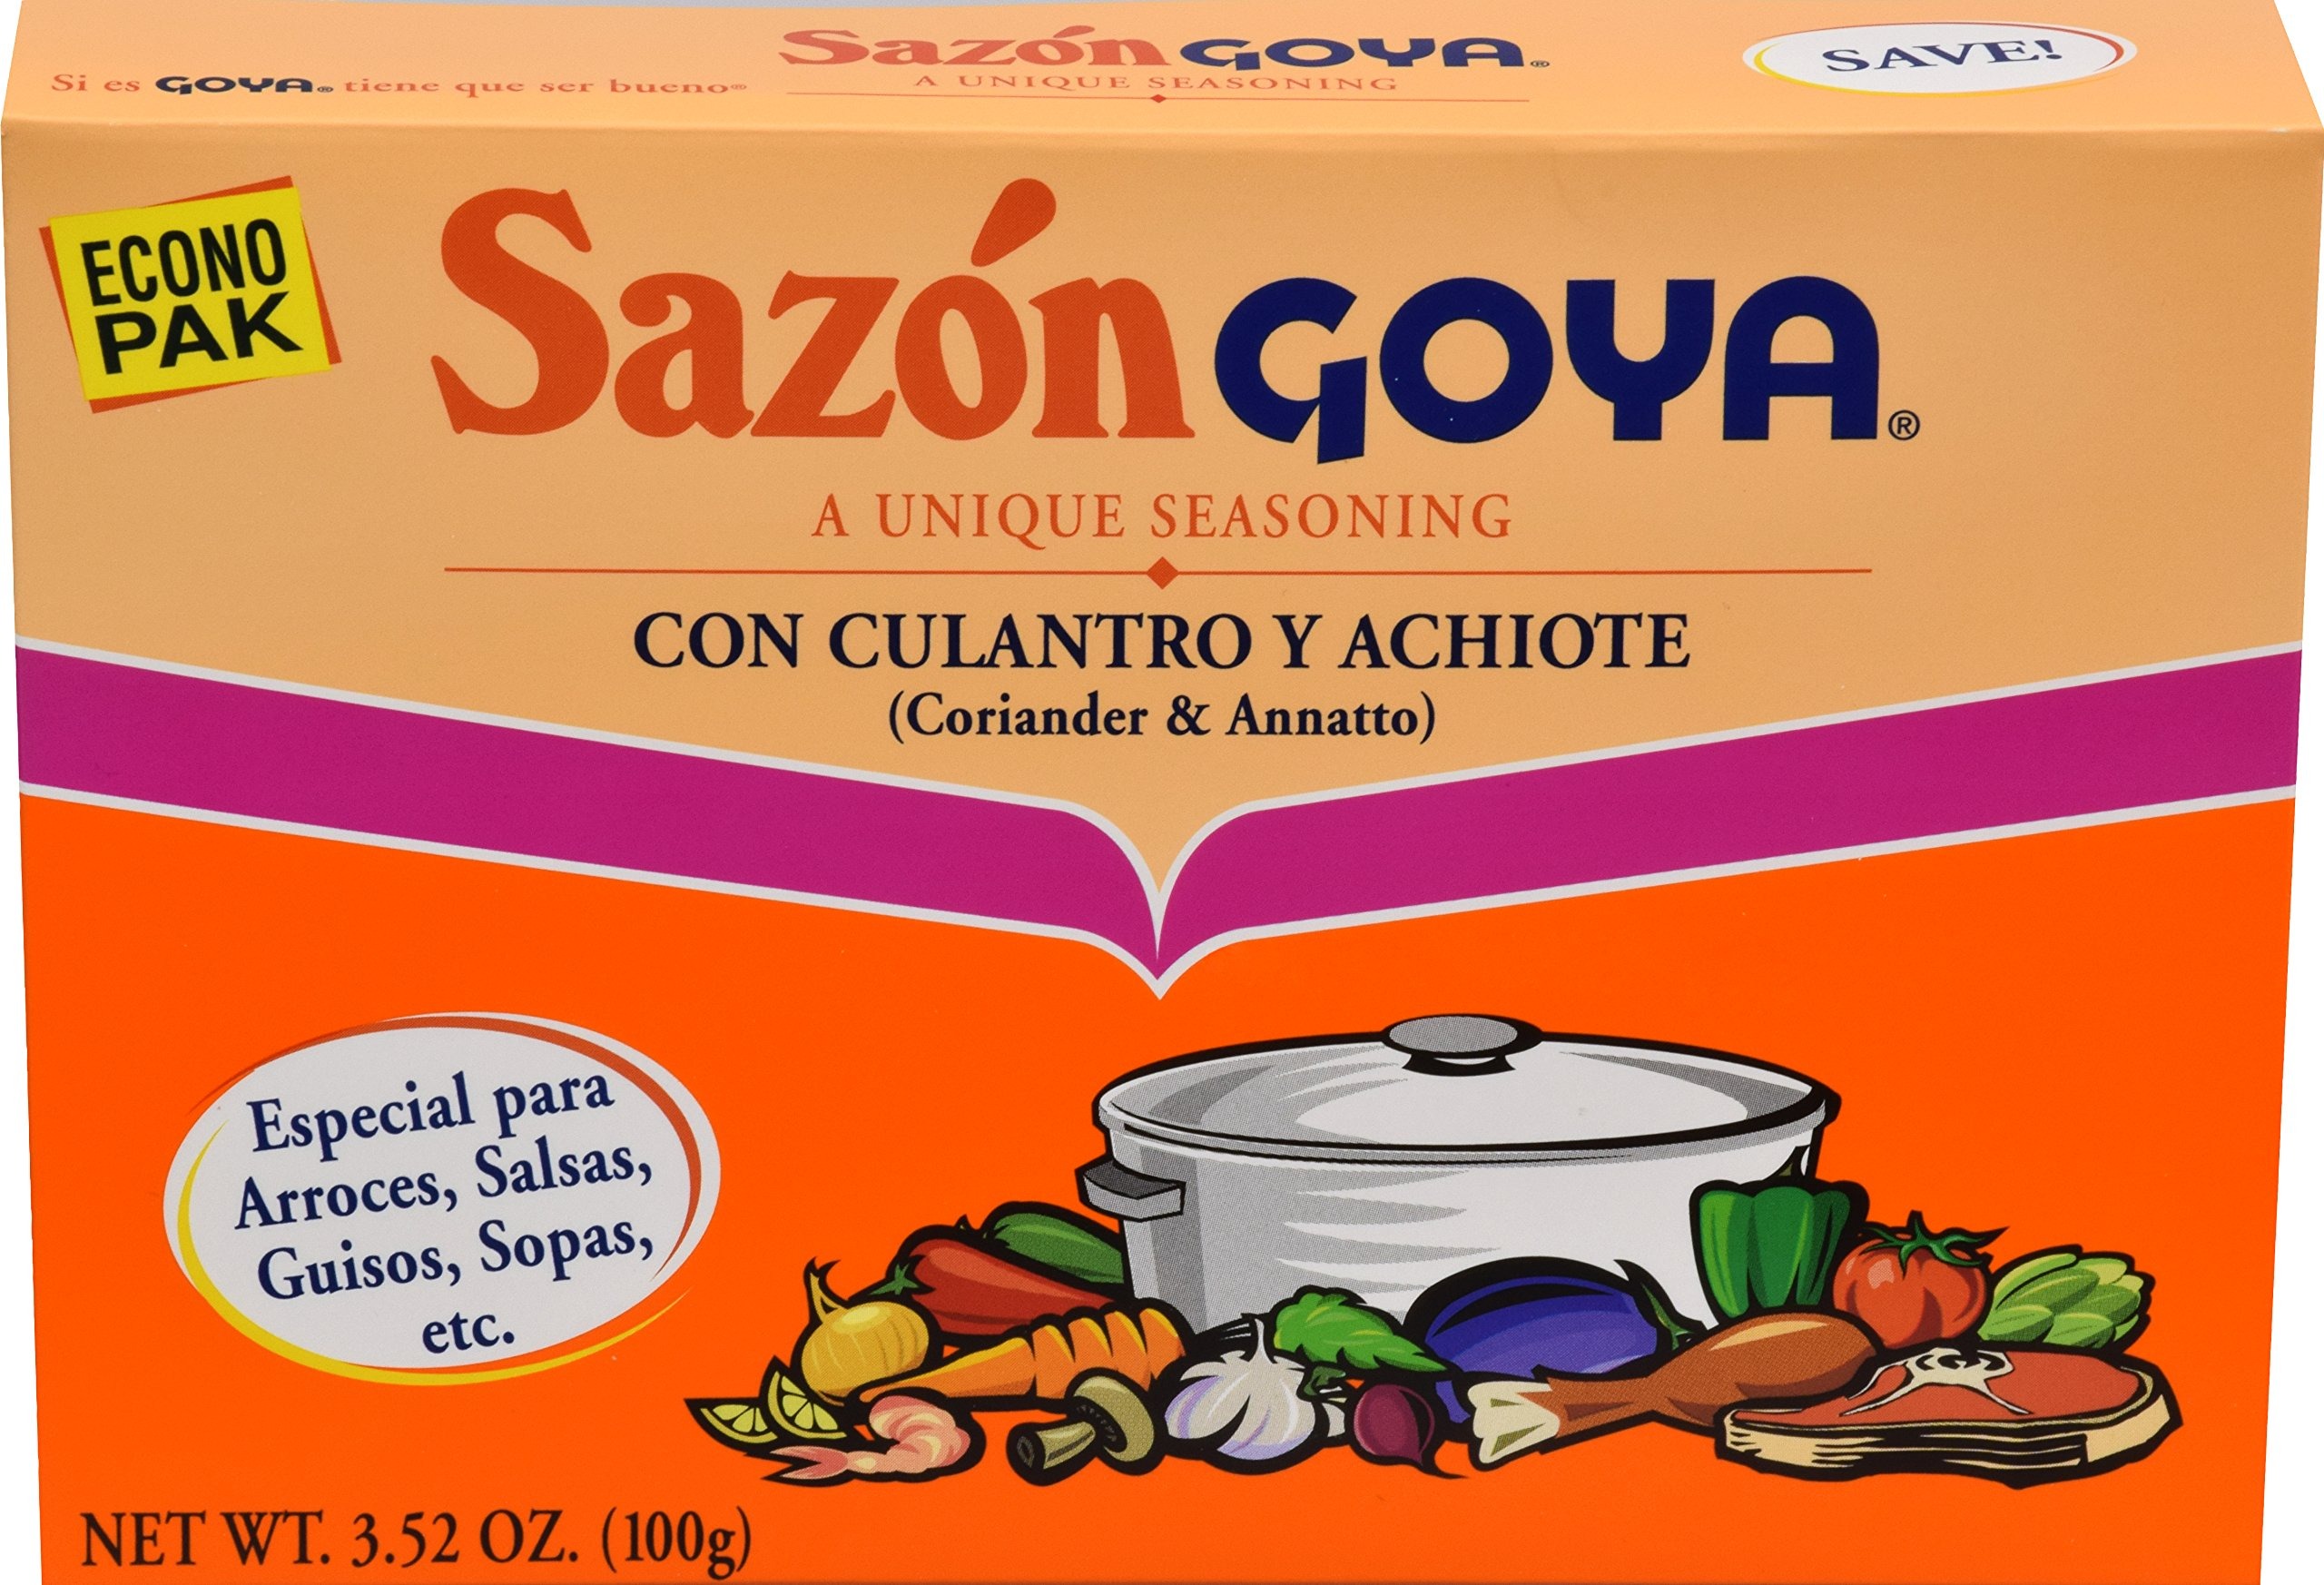
Item Name: Goya Foods Sazón, Seasoning With Coriander & Annatto, 3.52 Oz
Bullet Point 1: A UNIQUE SEASONING Inside this box, you'll find the secret to creating the authentic flavors of Latino Cuisine. Packing a powerful punch of Coriander, Garlic, Cumin and Annatto, this small packet of Sazón GOYA with Coriander & Annatto instantly makes your dish more delicious by quickly adding an appealing flavor and vibrant color
Bullet Point 2: AUTHENTIC & FLAVORFUL Latin cooks refer to it as the 'Foolproof' way to create authentic flavorful dishes. A special blend of seasonings which make every dish it graces taste truly exceptional, think of it as a little culinary magic in little foil packets. Just one packet makes a world of difference
Bullet Point 3: VERSATILE Just cook the way you always cook, the same recipes, the same seasoning, changing nothing. Except: for every 4 people your recipe serves, just add one pack of Sazón Goya. You'll wonder how you ever did without it. Use it for meats, stews, soups, poultry, pasta, rice, beans, vegetables - everything.
Bullet Point 4: PREMIUM QUALITY If it's Goya... it has to be good! ¡Si es Goya... tiene que ser bueno!
Bullet Point 5: ONE 3.52 OUNCE BOX Discover Goya's incredible variety of seasonings on Amazon Fresh, Amazon Retail and Prime Pantry
Value: 3.5
Unit: Ounce

Price: 3.64